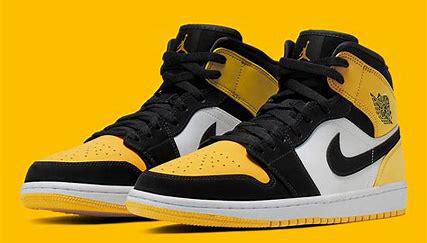
Brand: Nike
Model: 1 Mid